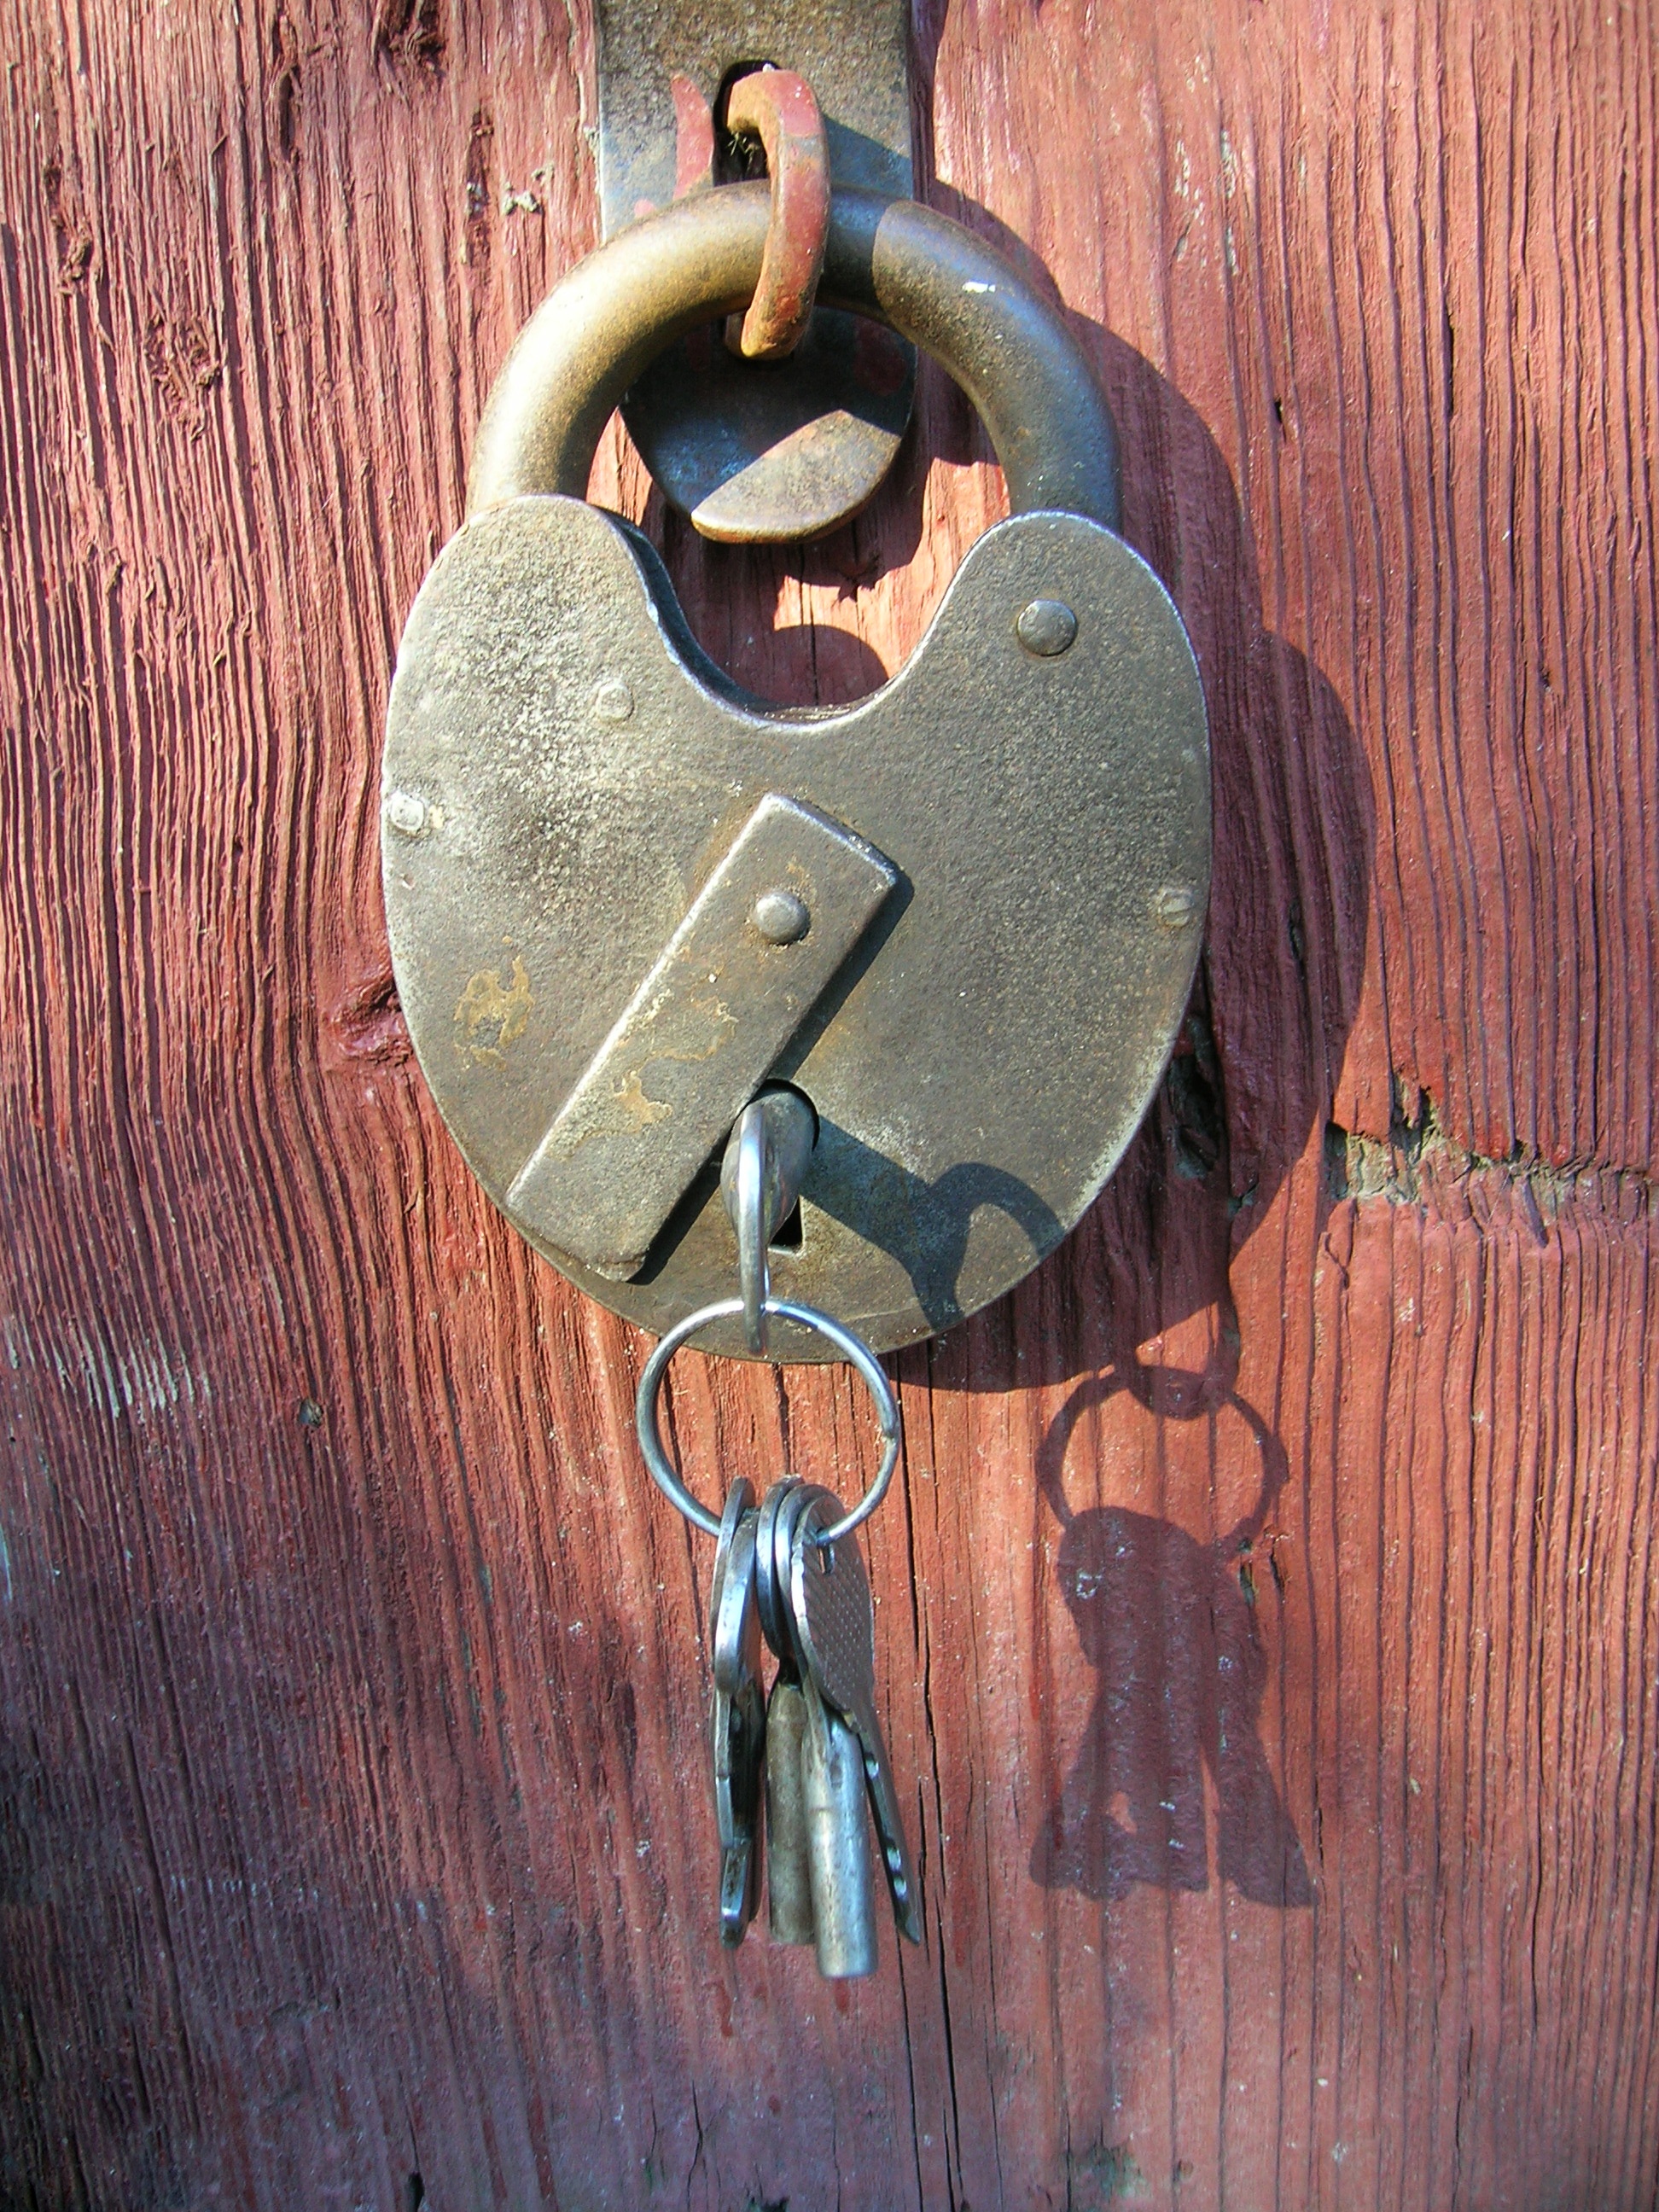
wood, number, castle, close, art, keys